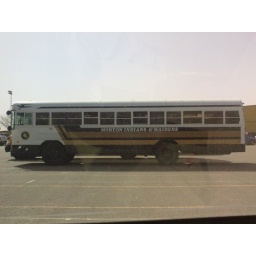
I spotted this bus at the 2010 Son Qualls Relays at Sudan HS in Sudan, Texas.